Without (The X-Files)

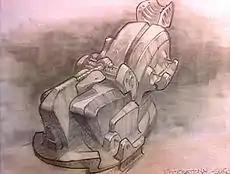
A concept sketch of the alien surgical chair, as seen in Mulder's experimentation scenes.

Several of the scenes in "Without" take place onboard an alien spaceship in which Mulder is being imprisoned. When designing the interior look of the ship, production designer Cory Kaplan was attracted to a primitive aesthetic, noting in an interview: "We all see super-tech [in spaceships] now, but the idea of low-tech was much more interesting to me, much more visual. So, you take elements of rock and steel and chisel them into interesting shapes." Kaplan's task was aided by the discovery of backdrop from the film "Alien" (1979), which she and director of photography Bill Roe "lit ... very dimly and put ... behind" the chair in which Mulder is restrained. According to Kaplan, this chair was "just this rotating platform with this humongous dental piece that could rotate around".